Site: brandenburg
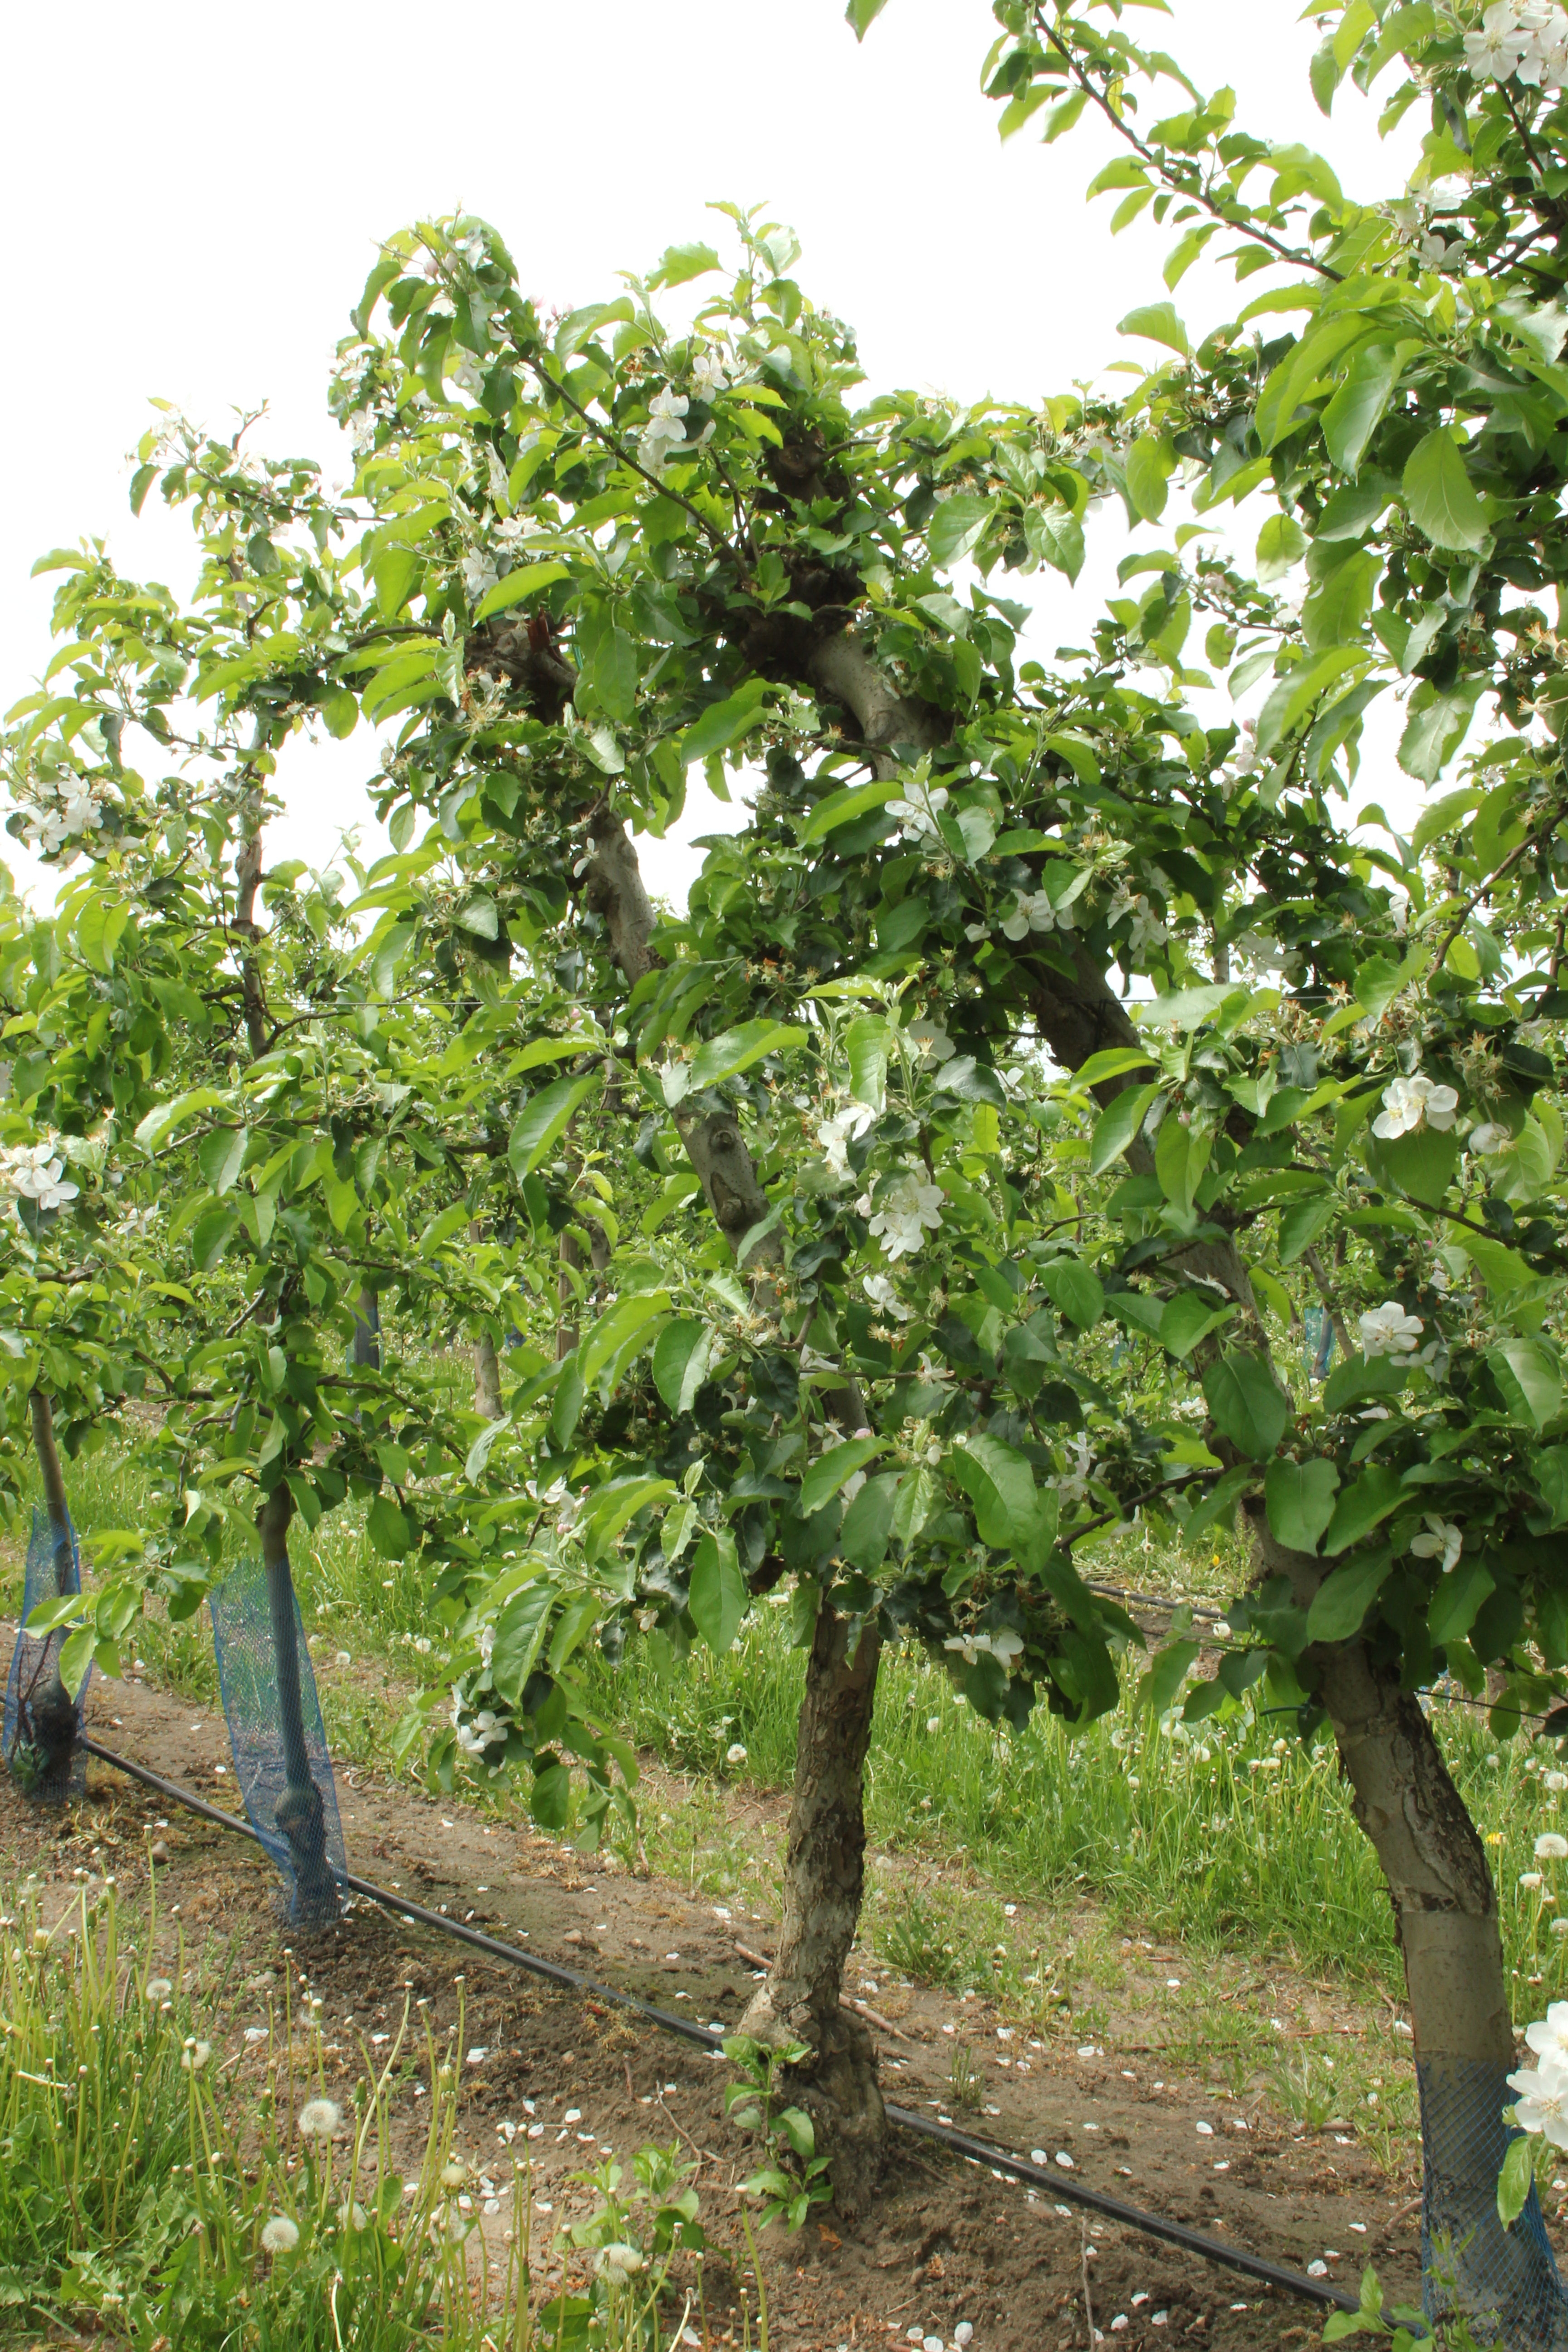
Growth stage (BBCH 67): Flowering